Zoran Poposki

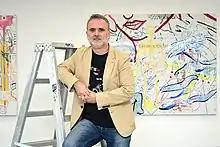
Poposki in the studio (Hong Kong, 2018)

Zoran Poposki is an artist, curator, and cultural studies scholar, based in Hong Kong.